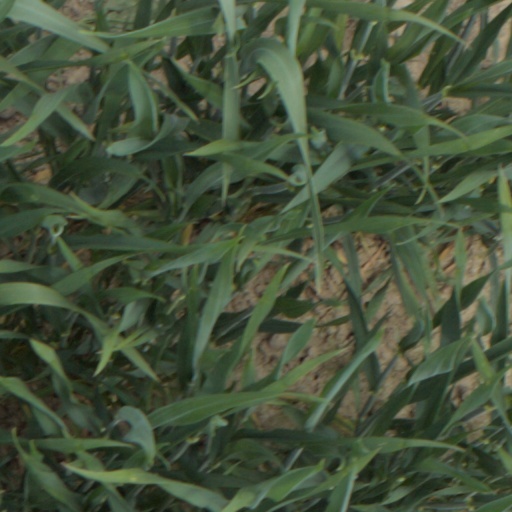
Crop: wheat